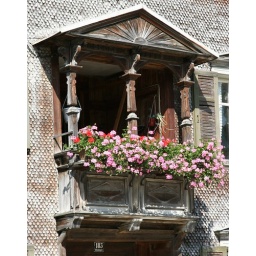
Balcony with window box in Bezau